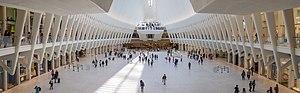
La station World Trade Center du PATH a ouvert pour la première fois le 19 juillet 1909 au terminal d'Hudson. Lorsque ce dernier a été rasé pour faire place au World Trade Center, une nouvelle station, ouverte en 1971, a été construite. Celle-ci a servi de terminus aux lignes reliant Newark et Hoboken au World Trade Center avant qu’elles ne soient détruites par les attentats du 11 septembre 2001. Une station temporaire a été construite, et a ouvert le 23 novembre 2003. Le nouvel ensemble architectural, conçu par Santiago Calatrava, est terminé depuis le 3 mars 2016. Après son inauguration, c'est au tour de la galerie commerciale, comprenant plusieurs enseignes prestigieuses, d'ouvrir en août 2016.